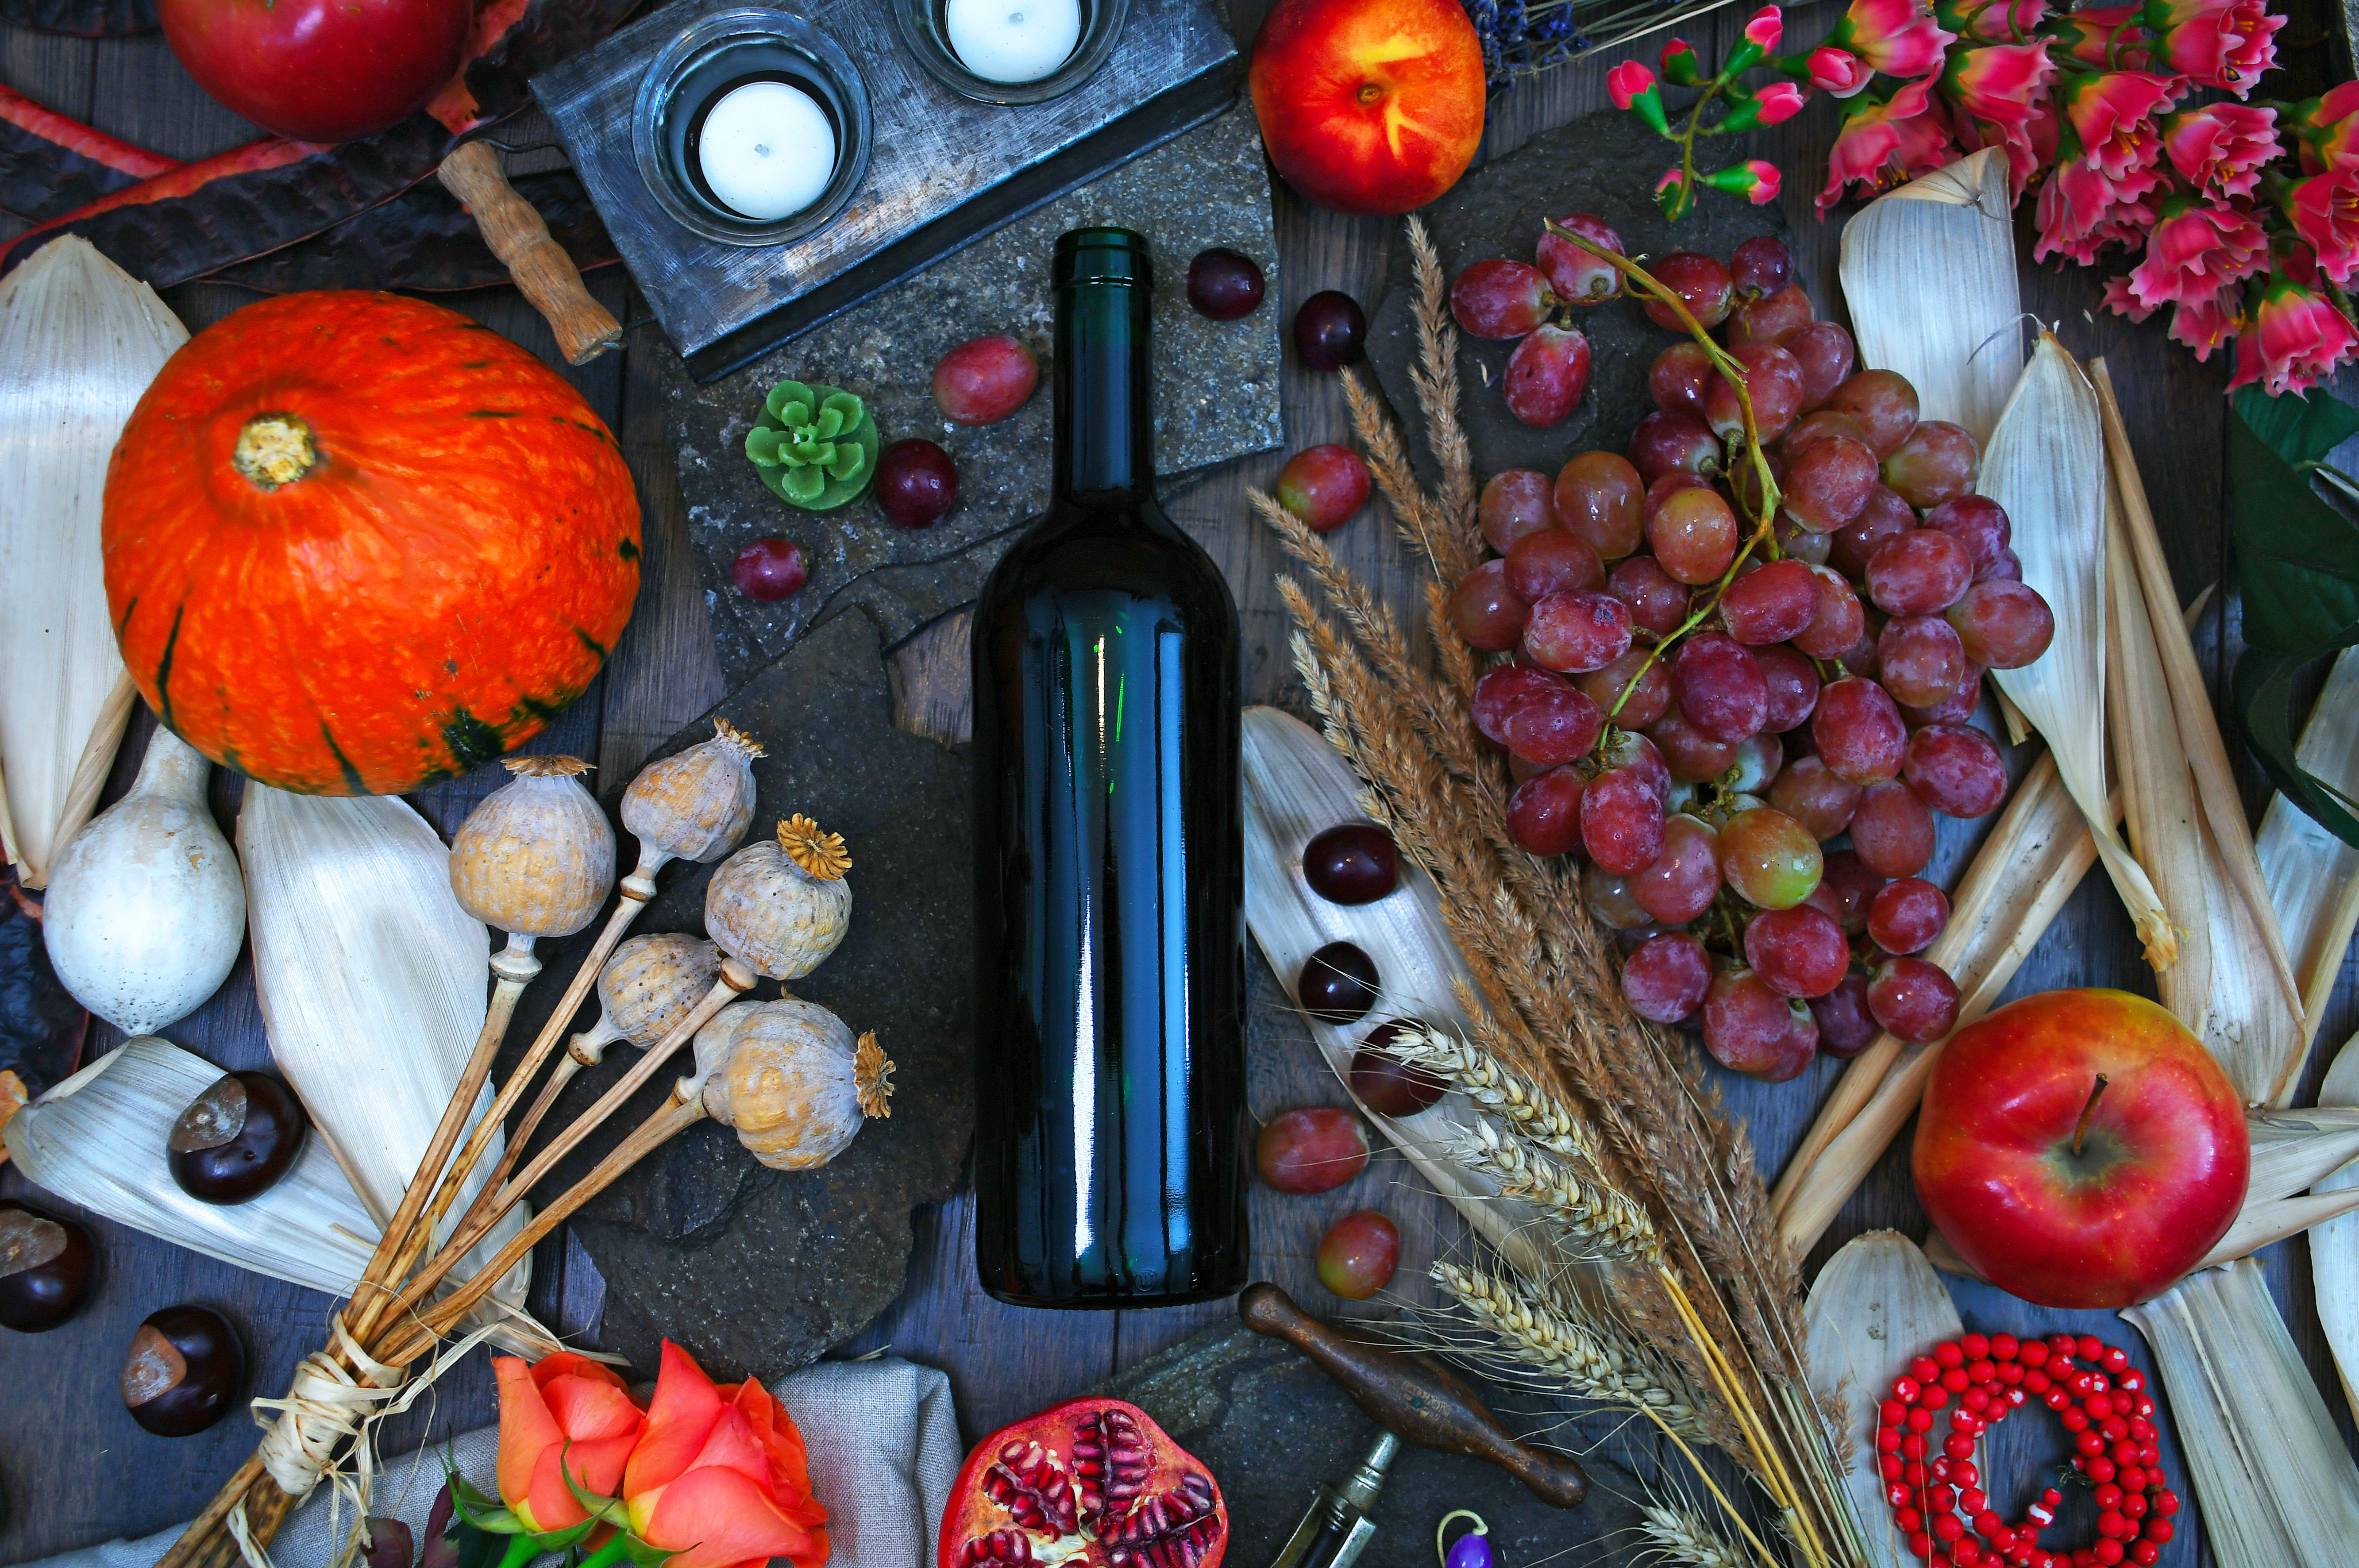
nature, autumn, yellow, plant, nutrition, life, wine, bottle, white, vine, red, winery, background, vineyard, grape, grapes, glass, leaf, agriculture, drink, vino, beverage, alcohol, isolated, space, table, wooden, ripe, green, bottles, food, fresh, healthy, organic, natural, diet, fruit, raw, vegetarian, harvest, vegetable, wood, rustic, ingredient, pepper, local food, produce, natural foods, still life, still life photography